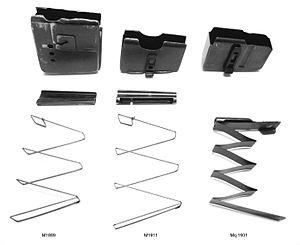
Magasin démonté du M 1889, M 1911, Mq 1931
Le fusil suisse à répétition Modèle 1889 est un fusil militaire à répétition qui fonctionne selon le principe de fonctionnement de la culasse à mouvement rectiligne et adoptés par l'armée suisse en 1889 en remplacement du fusil Vetterli.
Le fusil suisse d’infanterie 1911 est une arme militaire utilisée par l'armée suisse qui reprend le principe de la culasse à mouvement rectiligne du fusil Schmidt-Rubin Modèle 1889, il tire la munition 7,5 × 55 mm GP11.
Le mousqueton 1911 est une arme militaire utilisée par l'armée suisse et qui reprend le principe de fonctionnement de la culasse à mouvement rectiligne du fusil Schmidt-Rubin Modèle 1889. Il tire la munition 7,5 mm GP11. Produit dès 1913, les derniers exemplaires furent assemblés fin 1936.